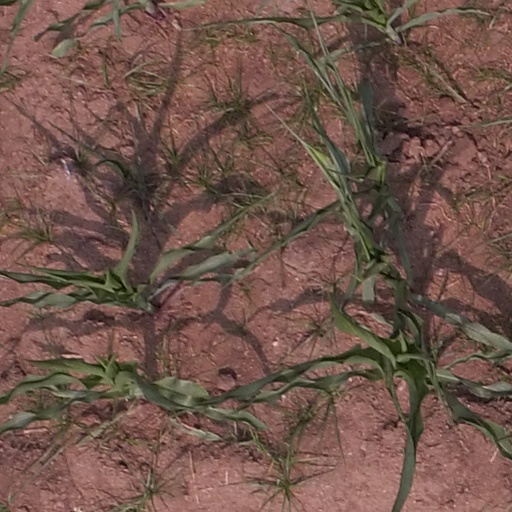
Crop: maize; corn